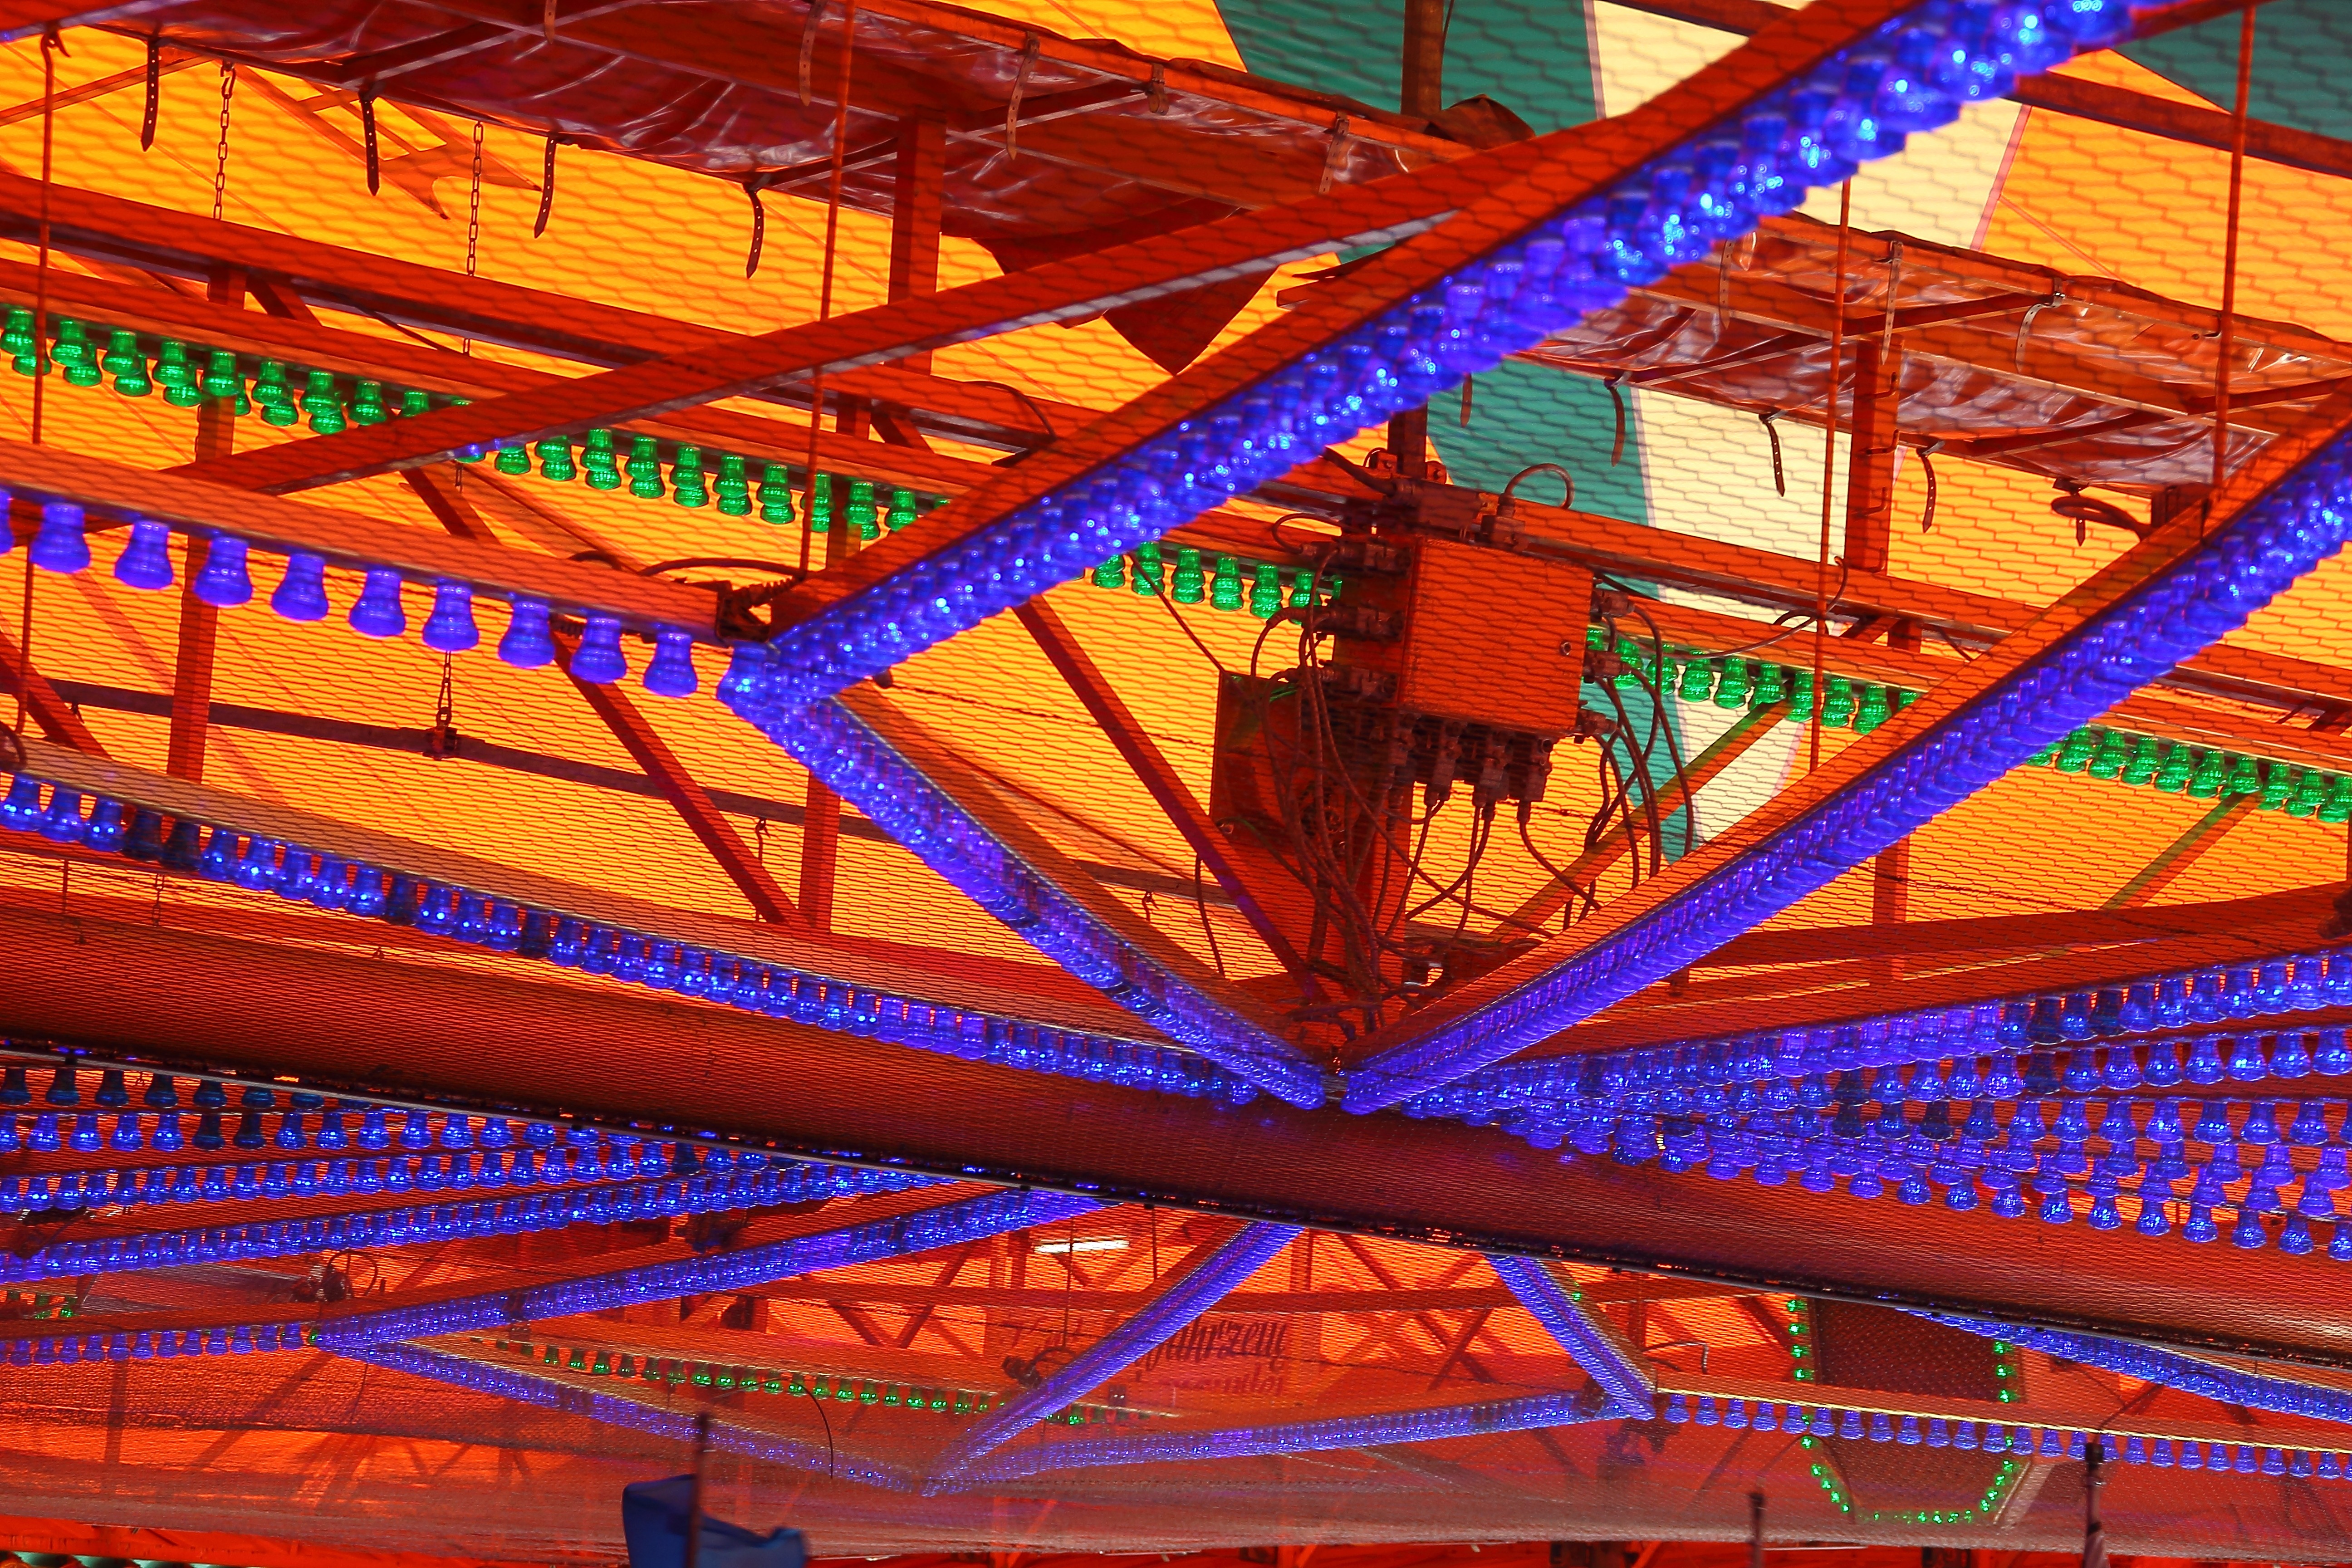
structure, amusement park, park, colorful, stadium, arena, fair, folk festival, year market, bumper cars, amusement ride, sport venue